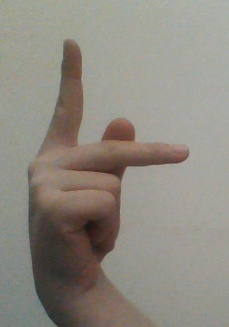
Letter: dha